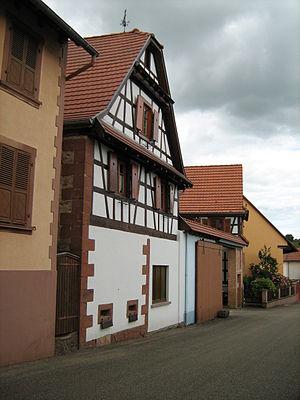
rue à Alteckendorf
Alteckendorf est une commune française du département du Bas-Rhin en région Grand Est.